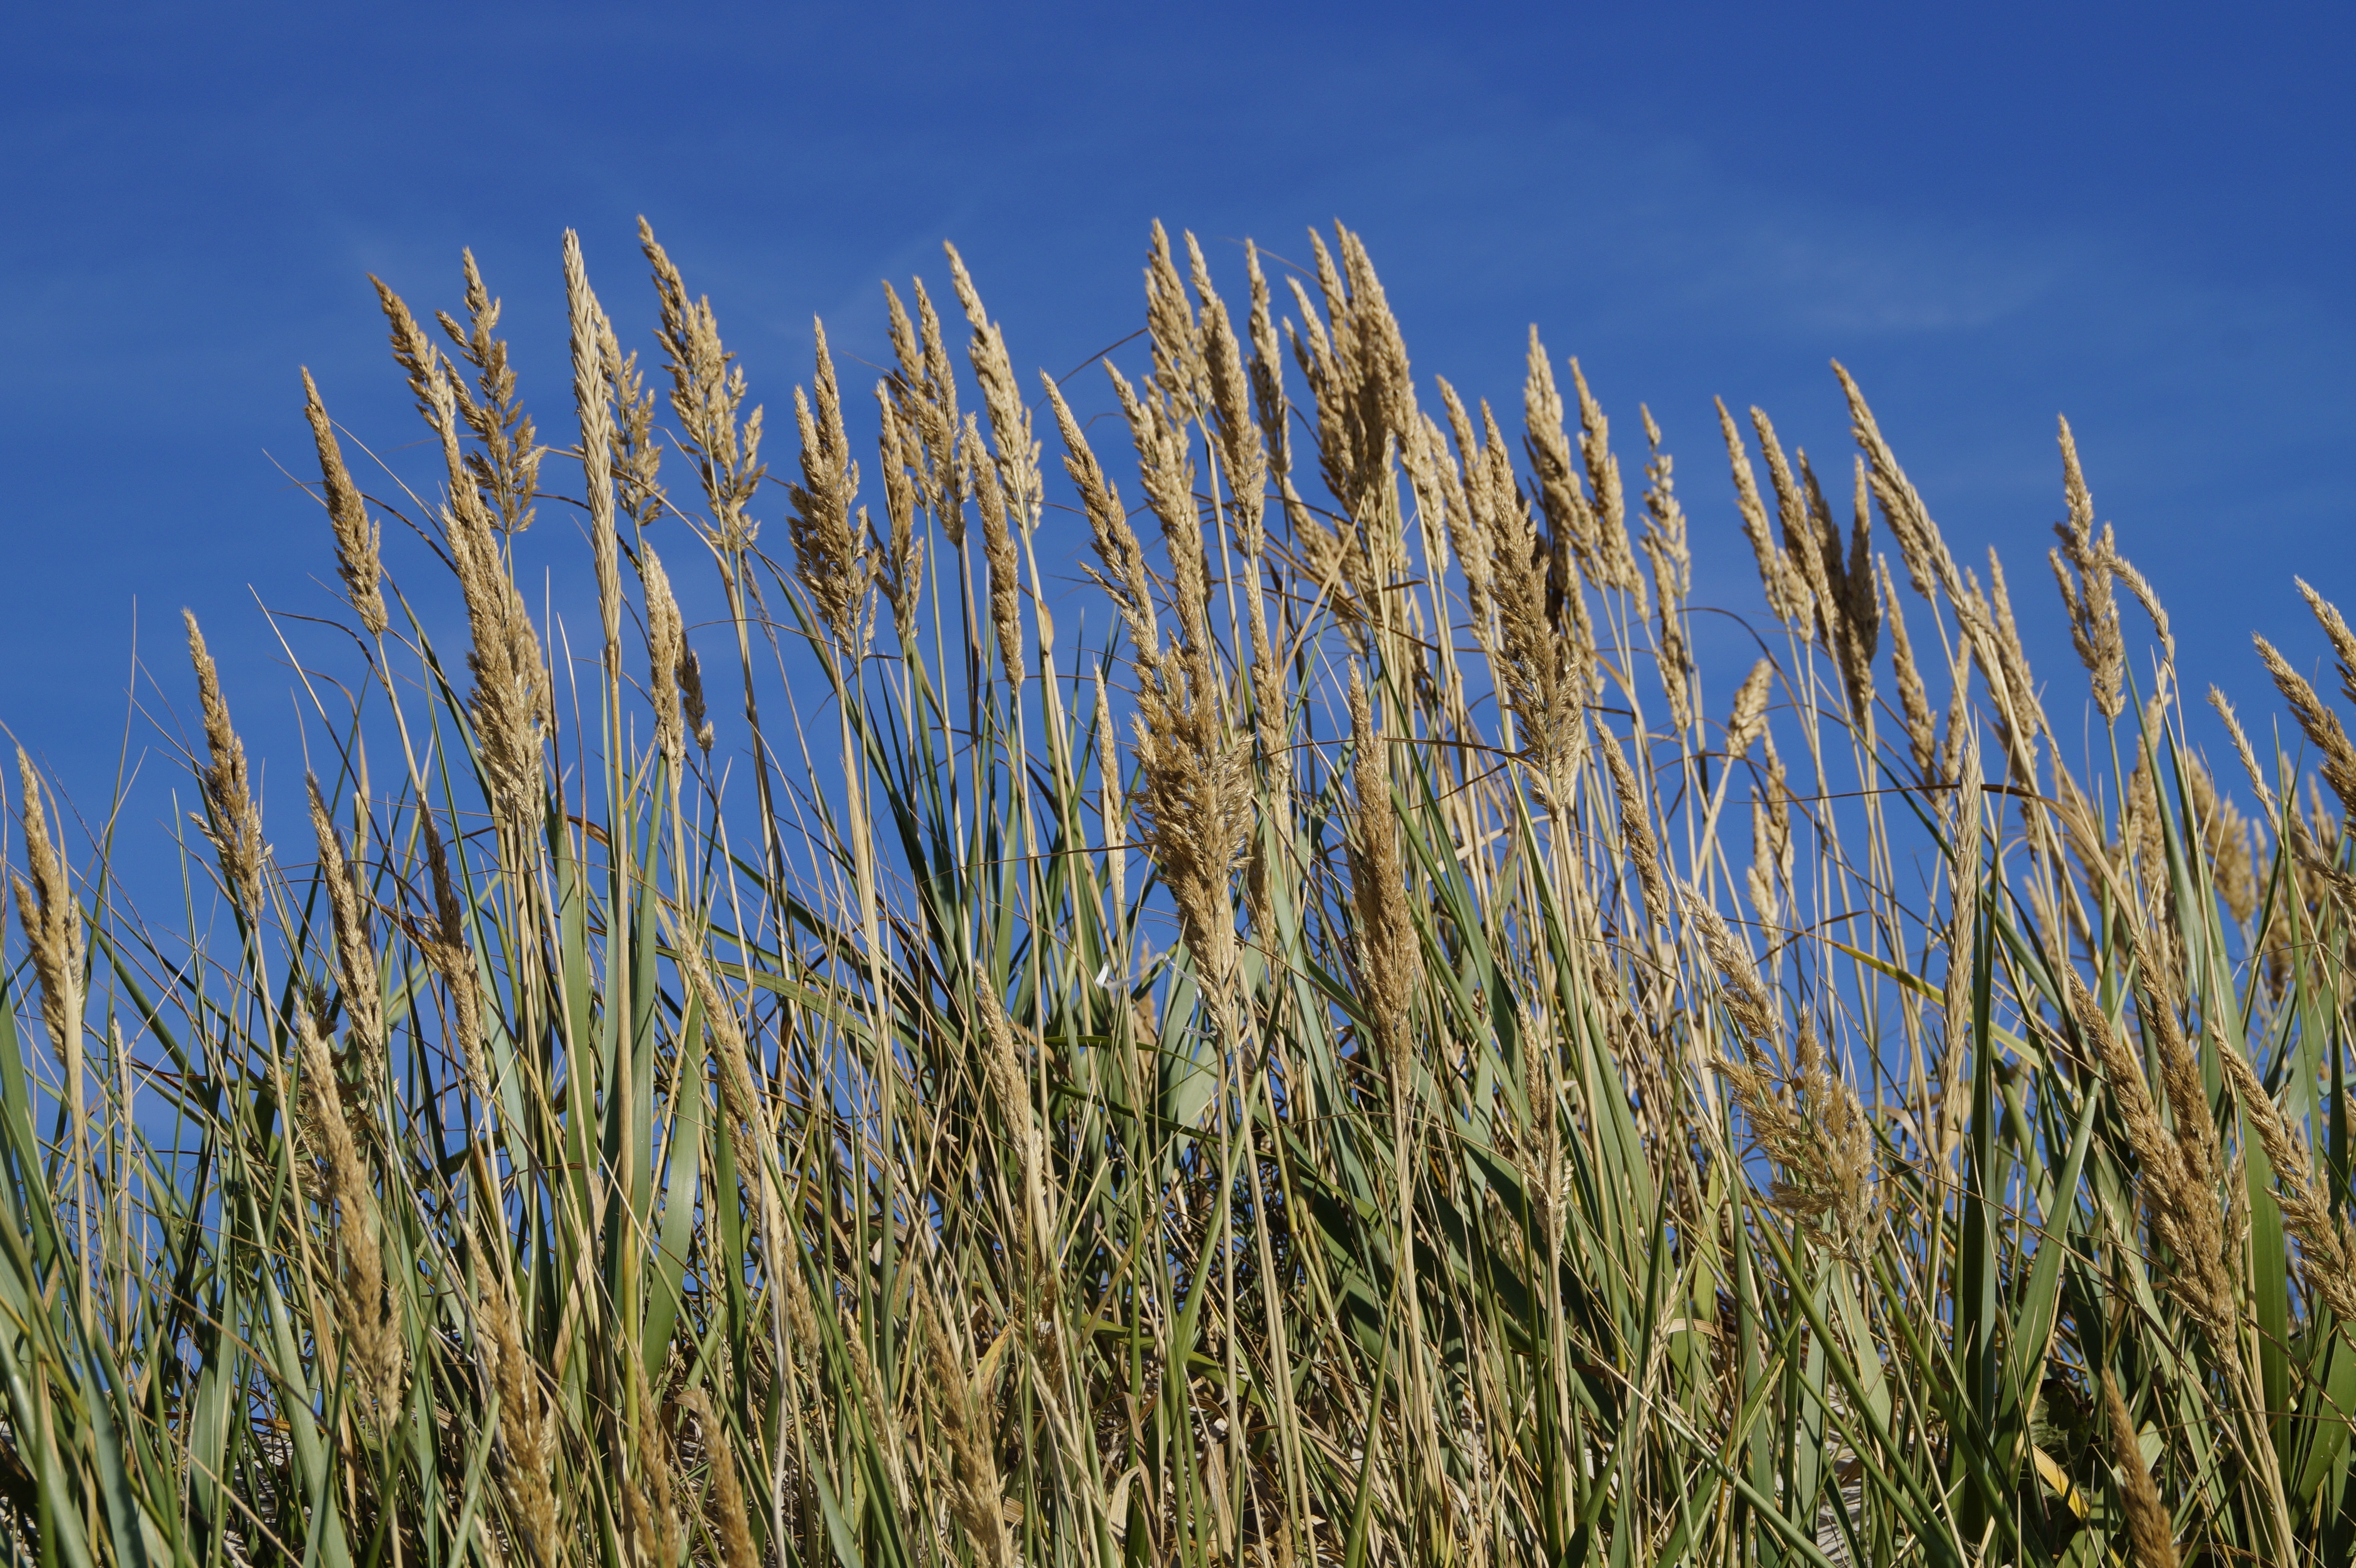
landscape, coast, nature, grass, plant, sky, field, meadow, wheat, prairie, flower, summer, crop, agriculture, flora, grassland, vegetation, rye, ecosystem, grasses, steppe, halme, flowering plant, blades of grass, grass family, land plant, phragmites